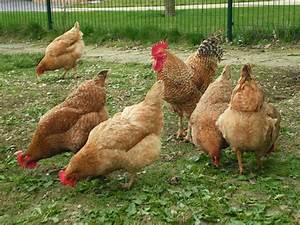
Label: chicken